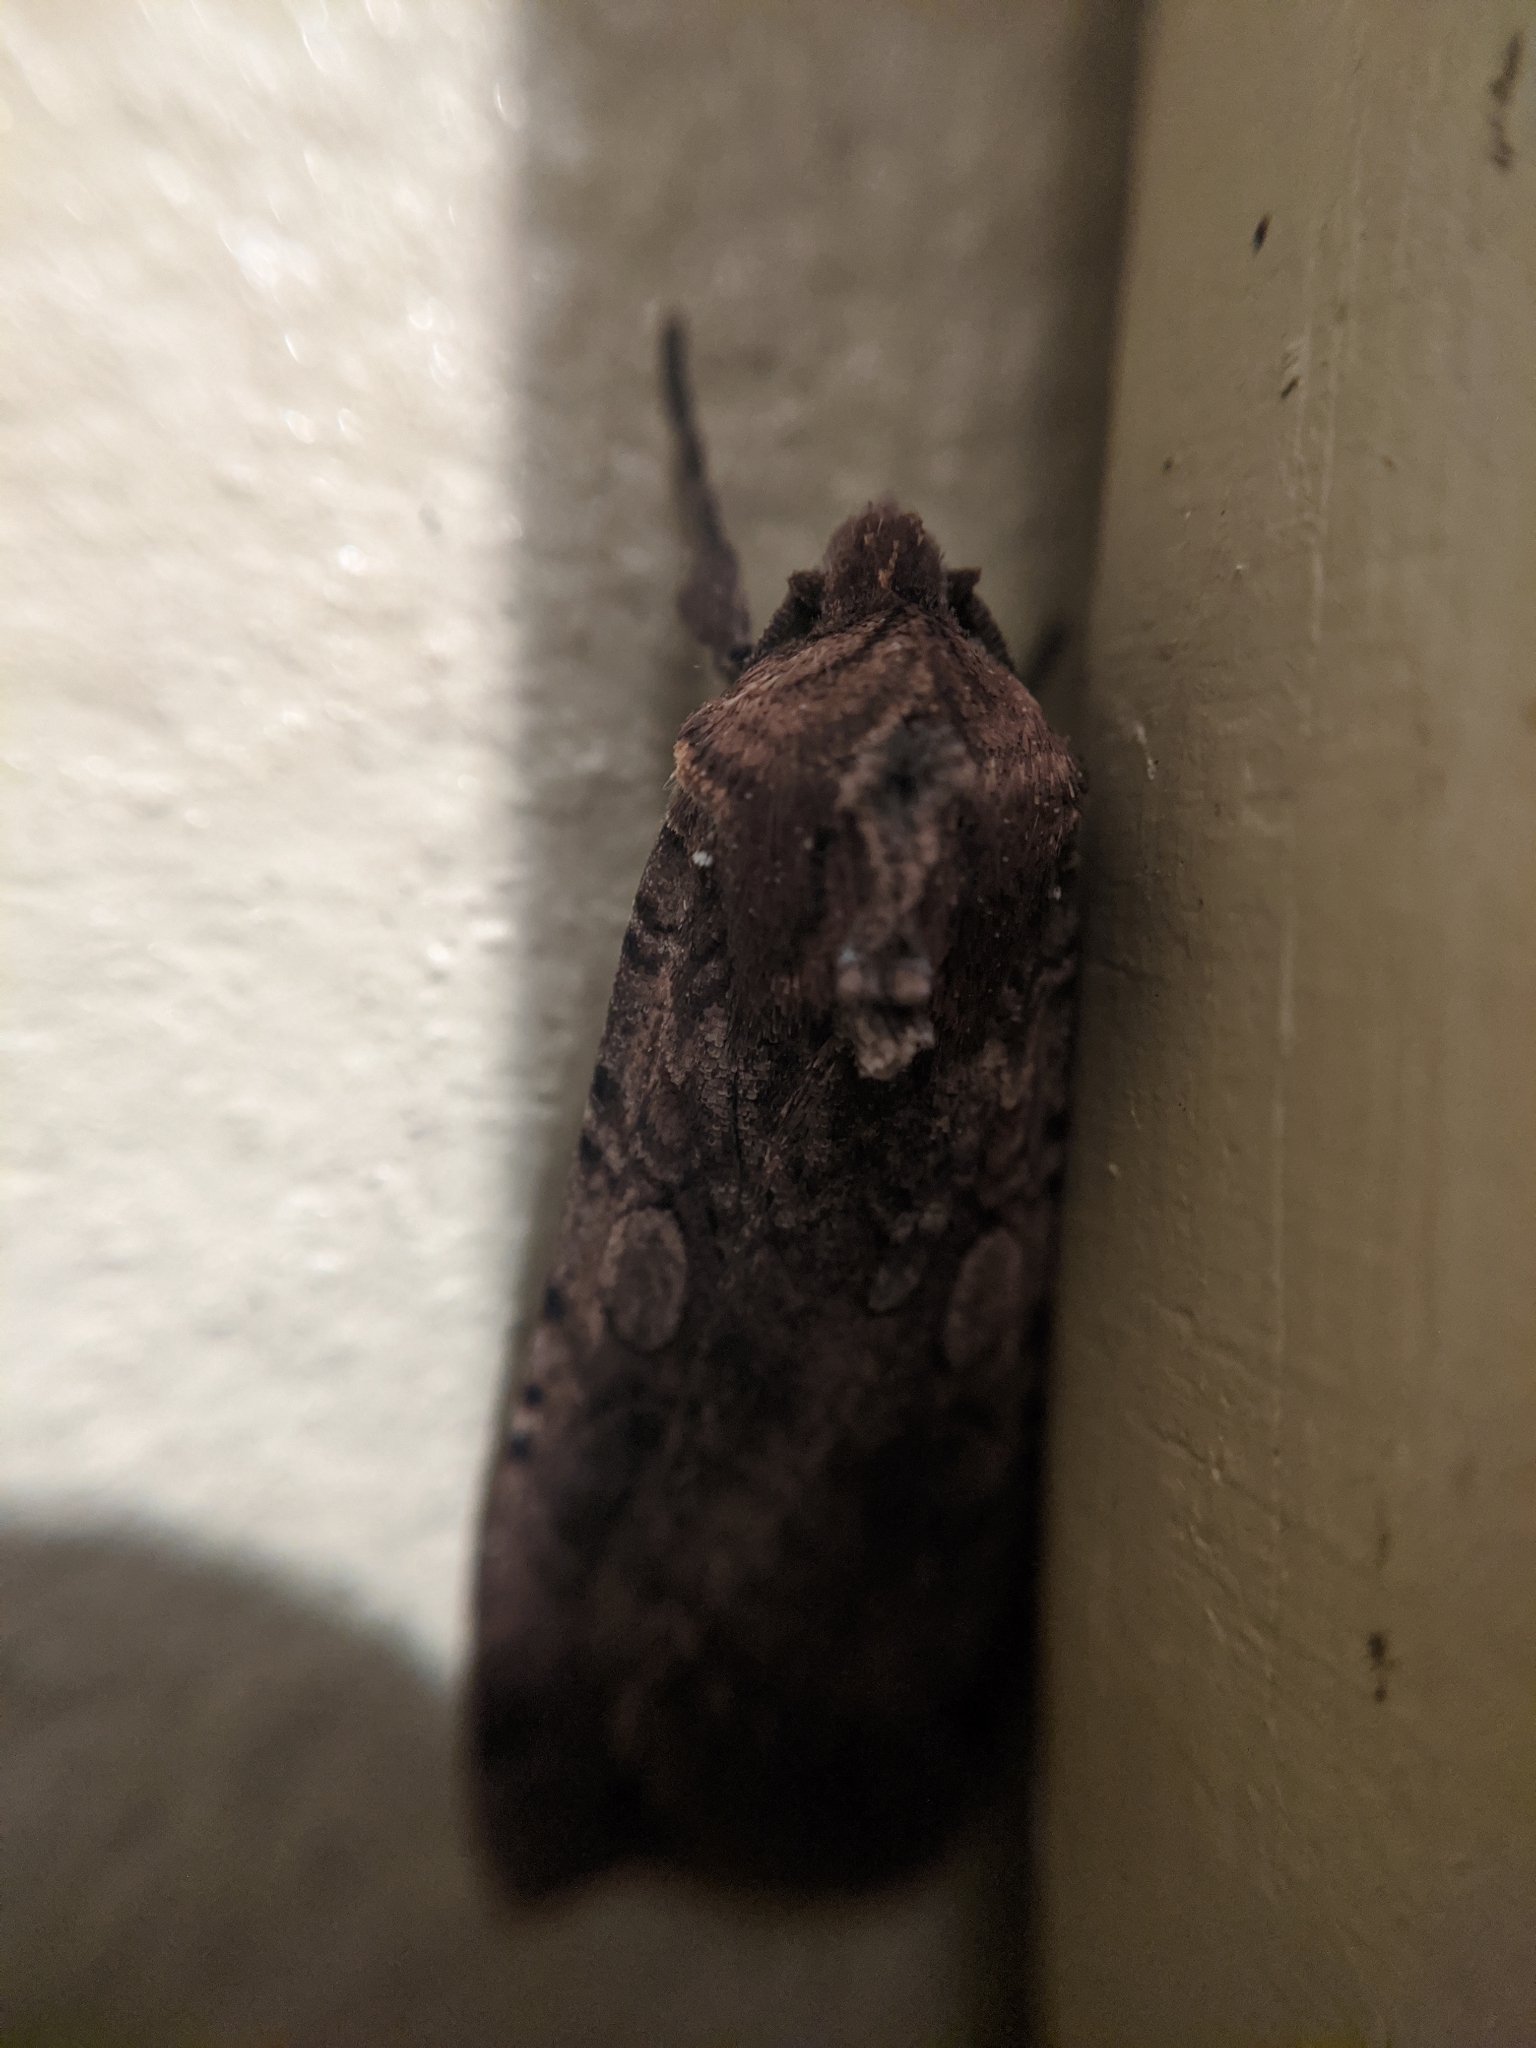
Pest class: cutworms